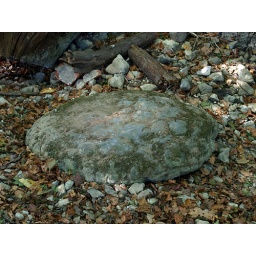
The Debenham 'Groaning Stone' in the bed of the river Deben close to it's source.